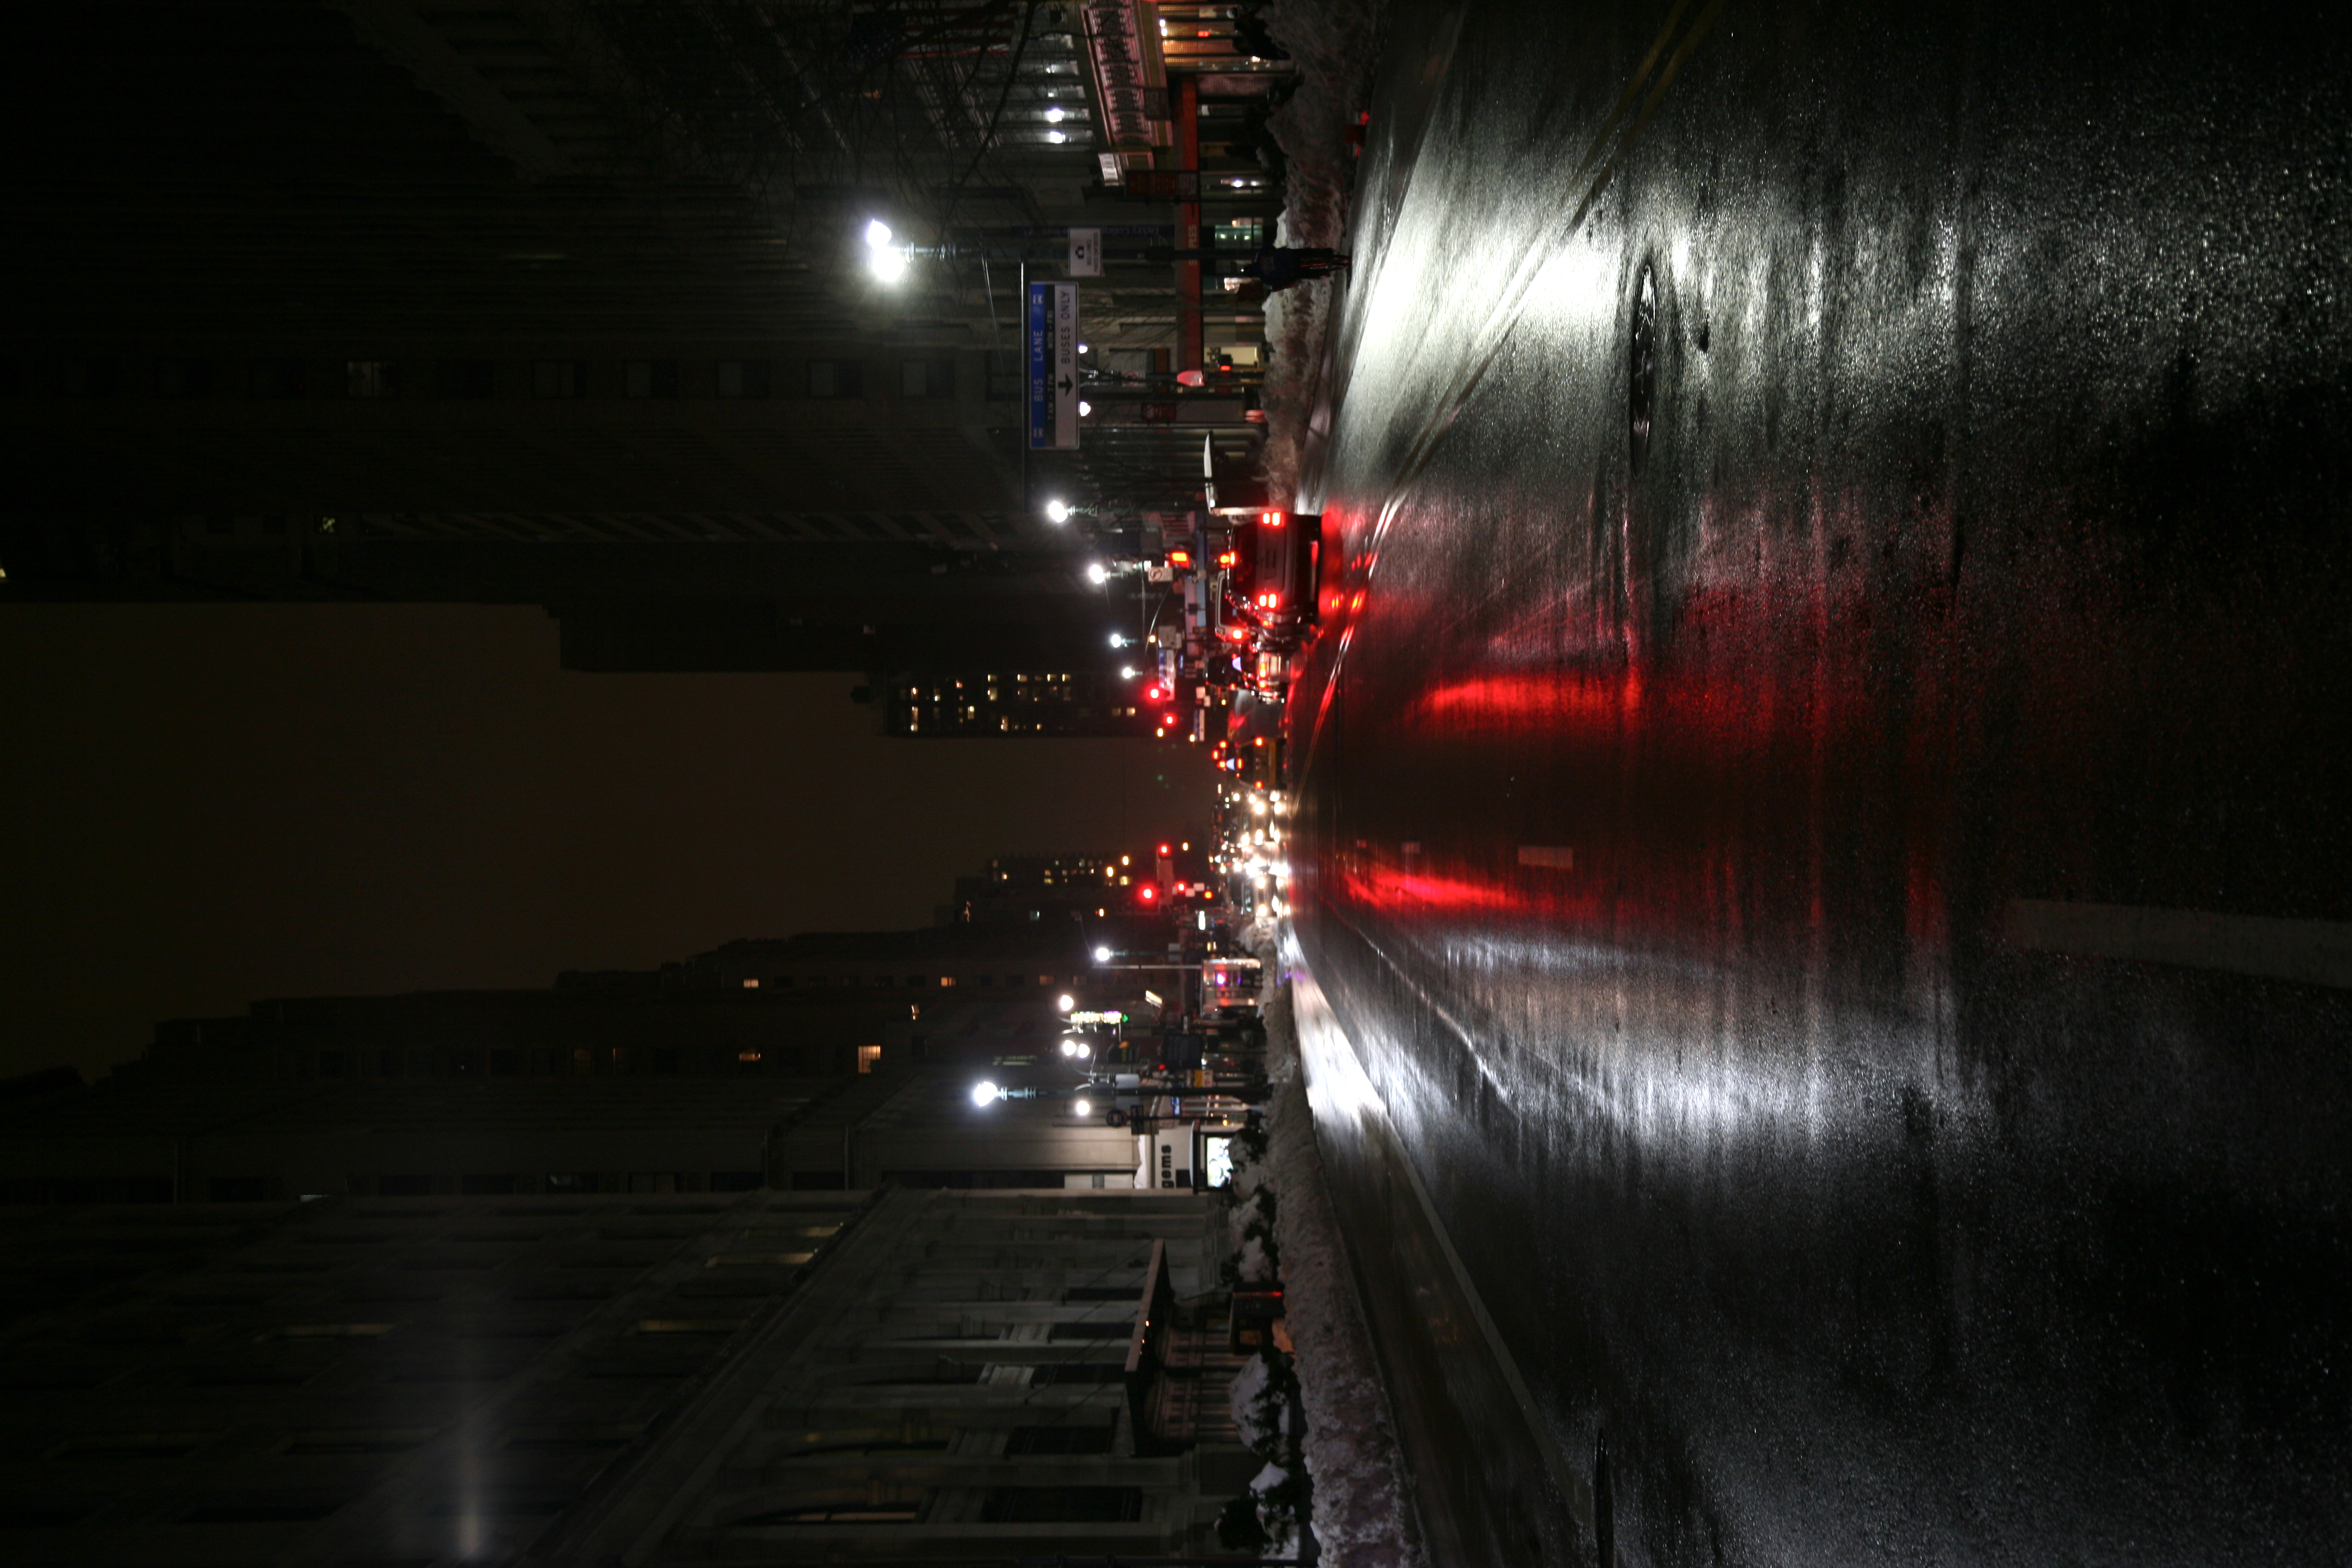
light, road, street, night, manhattan, cityscape, dusk, evening, reflection, nyc, weather, darkness, street light, lighting, newyork, newyorkcity, ny, midnight, midtown, midtowneast, urban area